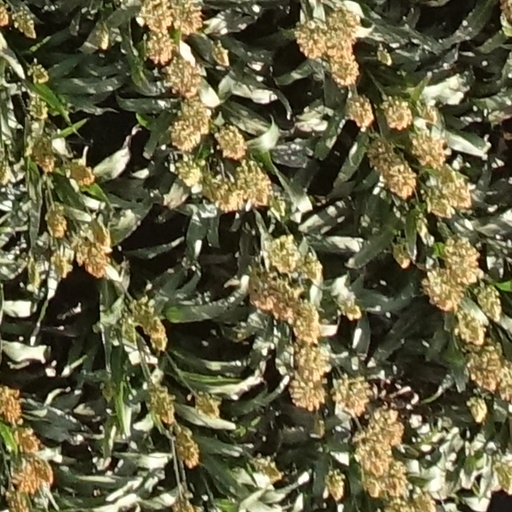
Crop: sorghum